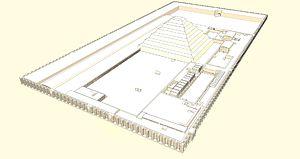
Reconstitution du complexe de Djoser
Le complexe funéraire de Djéser, édifié sous le règne du roi Djéser, se situe à Saqqarah, en Égypte. Il est, dans l'histoire de l'architecture égyptienne, le second ouvrage édifié en pierre de taille. Il marque une évolution importante de l'architecture monumentale. En effet, le tombeau du roi prend, pour la première fois et après de multiples modifications, la forme d'une pyramide. Cette innovation marque la naissance d'un nouveau type de sépulture. Les éléments cultuels ainsi que l'enceinte à redans représentent l'aboutissement d'une architecture évoluant depuis la IIᵉ dynastie.
Avec la période prédynastique puis la période Thinite on assiste à une évolution caractéristique des coutumes funéraires des anciens Égyptiens qui se traduisent pour le personnage le plus puissant du royaume par le creusement d'impressionnantes galeries souterraines accédant au caveau royal et l'édification de monumentales constructions en briques crues signalant dans le désert abydénien l'ultime demeure du roi devenu dieu. Ces structures devinrent de plus en plus complexes tant par leurs dispositions internes qu'externes au cours des IIᵉ et IIIᵉ dynasties. Les pharaons de ces premières lignées développeront davantage cette architecture et les principes qui y présidaient en faisant bâtir de grandes enceintes destinées à servir au culte funéraire du roi qui lui restait enterré à l'écart dans son cénotaphe en dessous d'un monument rappelant le benben, le tertre primordial ou plus probablement la tombe d'Osiris.
Les pyramides d'Égypte, de tous les vestiges monumentaux que nous ont légués les Égyptiens de l'Antiquité, et notamment les trois grandes pyramides de Gizeh, sont à la fois les plus impressionnantes et les plus emblématiques de cette civilisation. Si elle fut, à son origine, destinée au roi, l'idée d'une sépulture pyramidale fut rapidement reprise par les proches du souverain. Khéops semble avoir été le premier à autoriser ses femmes à se faire élever un tel tombeau.
L'Ancien Empire égyptien est une période de l'histoire de l’Égypte antique qui couvre une large partie du troisième millénaire avant notre ère. Succédant à la période thinite qui a vu l'apparition de l’État en Égypte, elle comprend les IIIᵉ, IVᵉ, Vᵉ et VIᵉ dynasties, puis s'achève par une période de fragmentation politique, la Première Période intermédiaire.